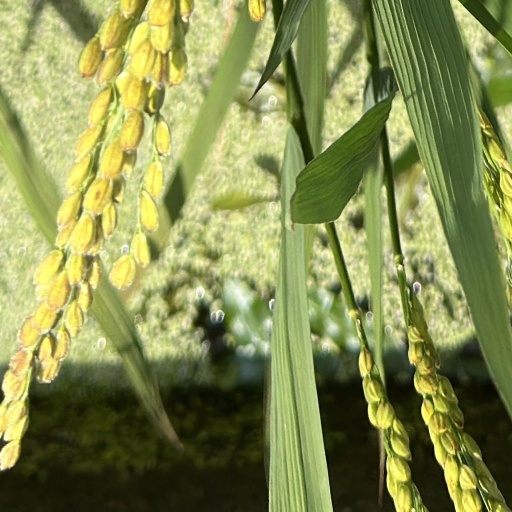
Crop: rice